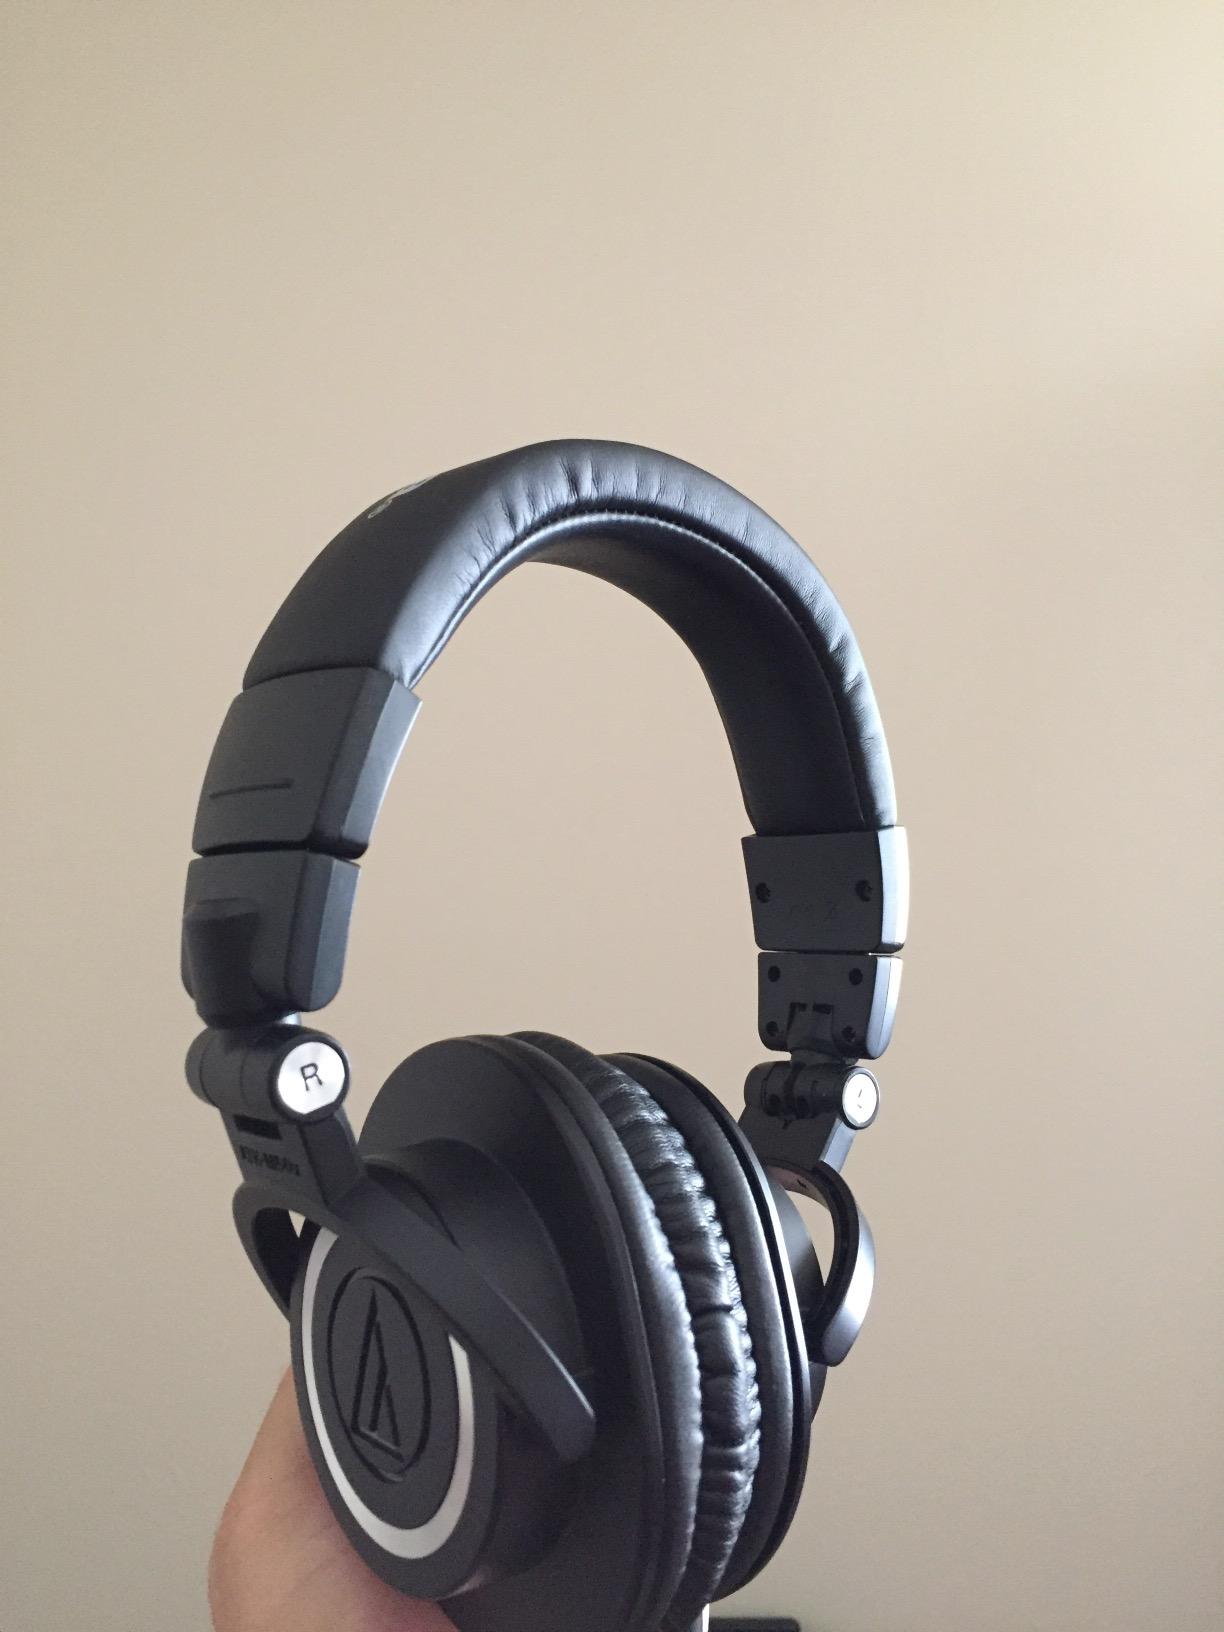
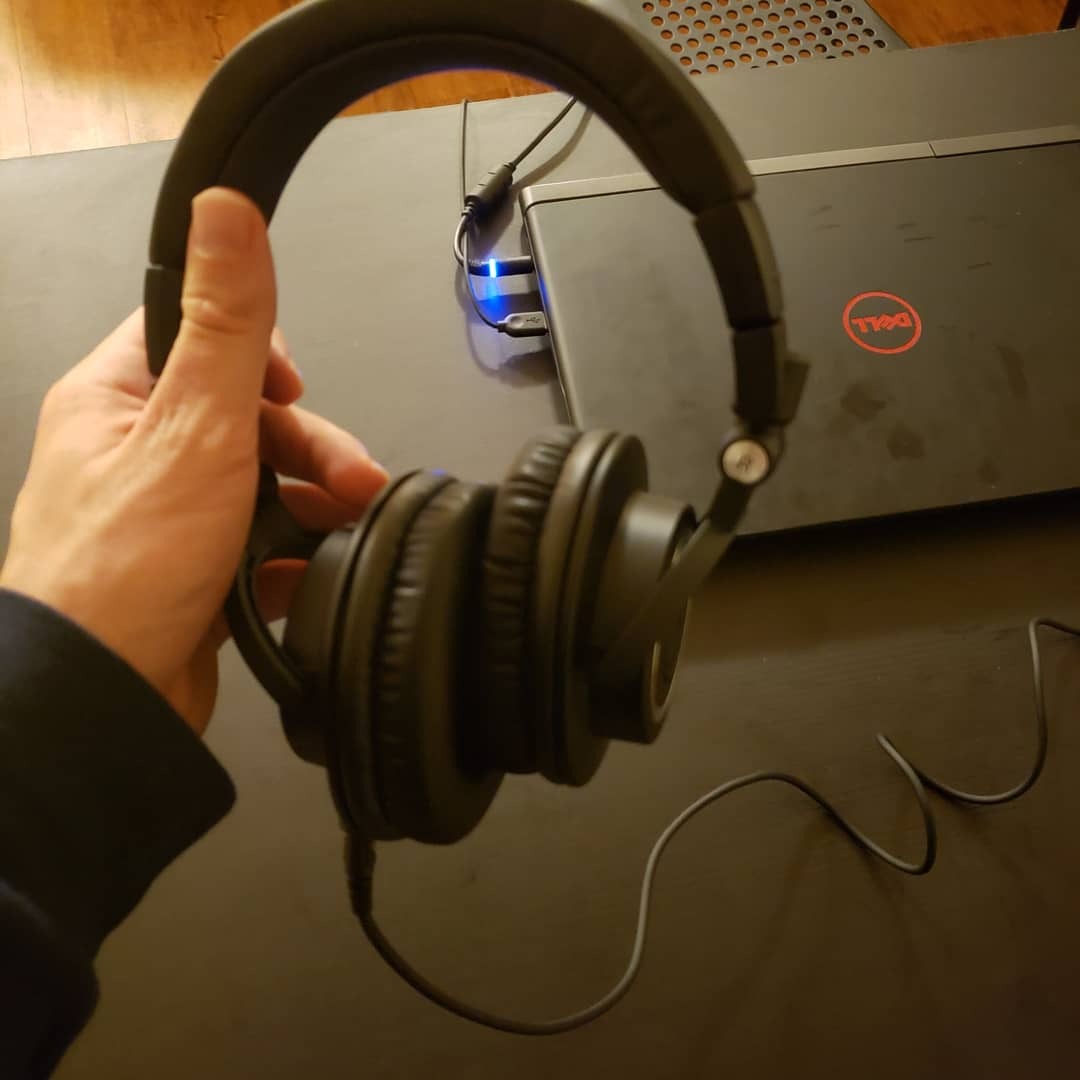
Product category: headphones
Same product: yes